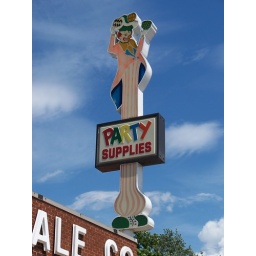
Tall plastic sign for a party supply place in Warren, Ohio.